Phibs

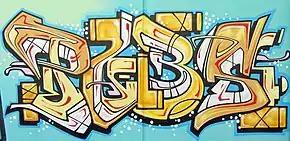
A Phibs piece in Marrickville, New South Wales

In recent years Phibs has been project managing and curating street art festivals. Most recently the "Walk the Walls Festival" in Caringbah (2018) and Cronulla (2019) with support from Sutherland Shire Council and NSW Government.